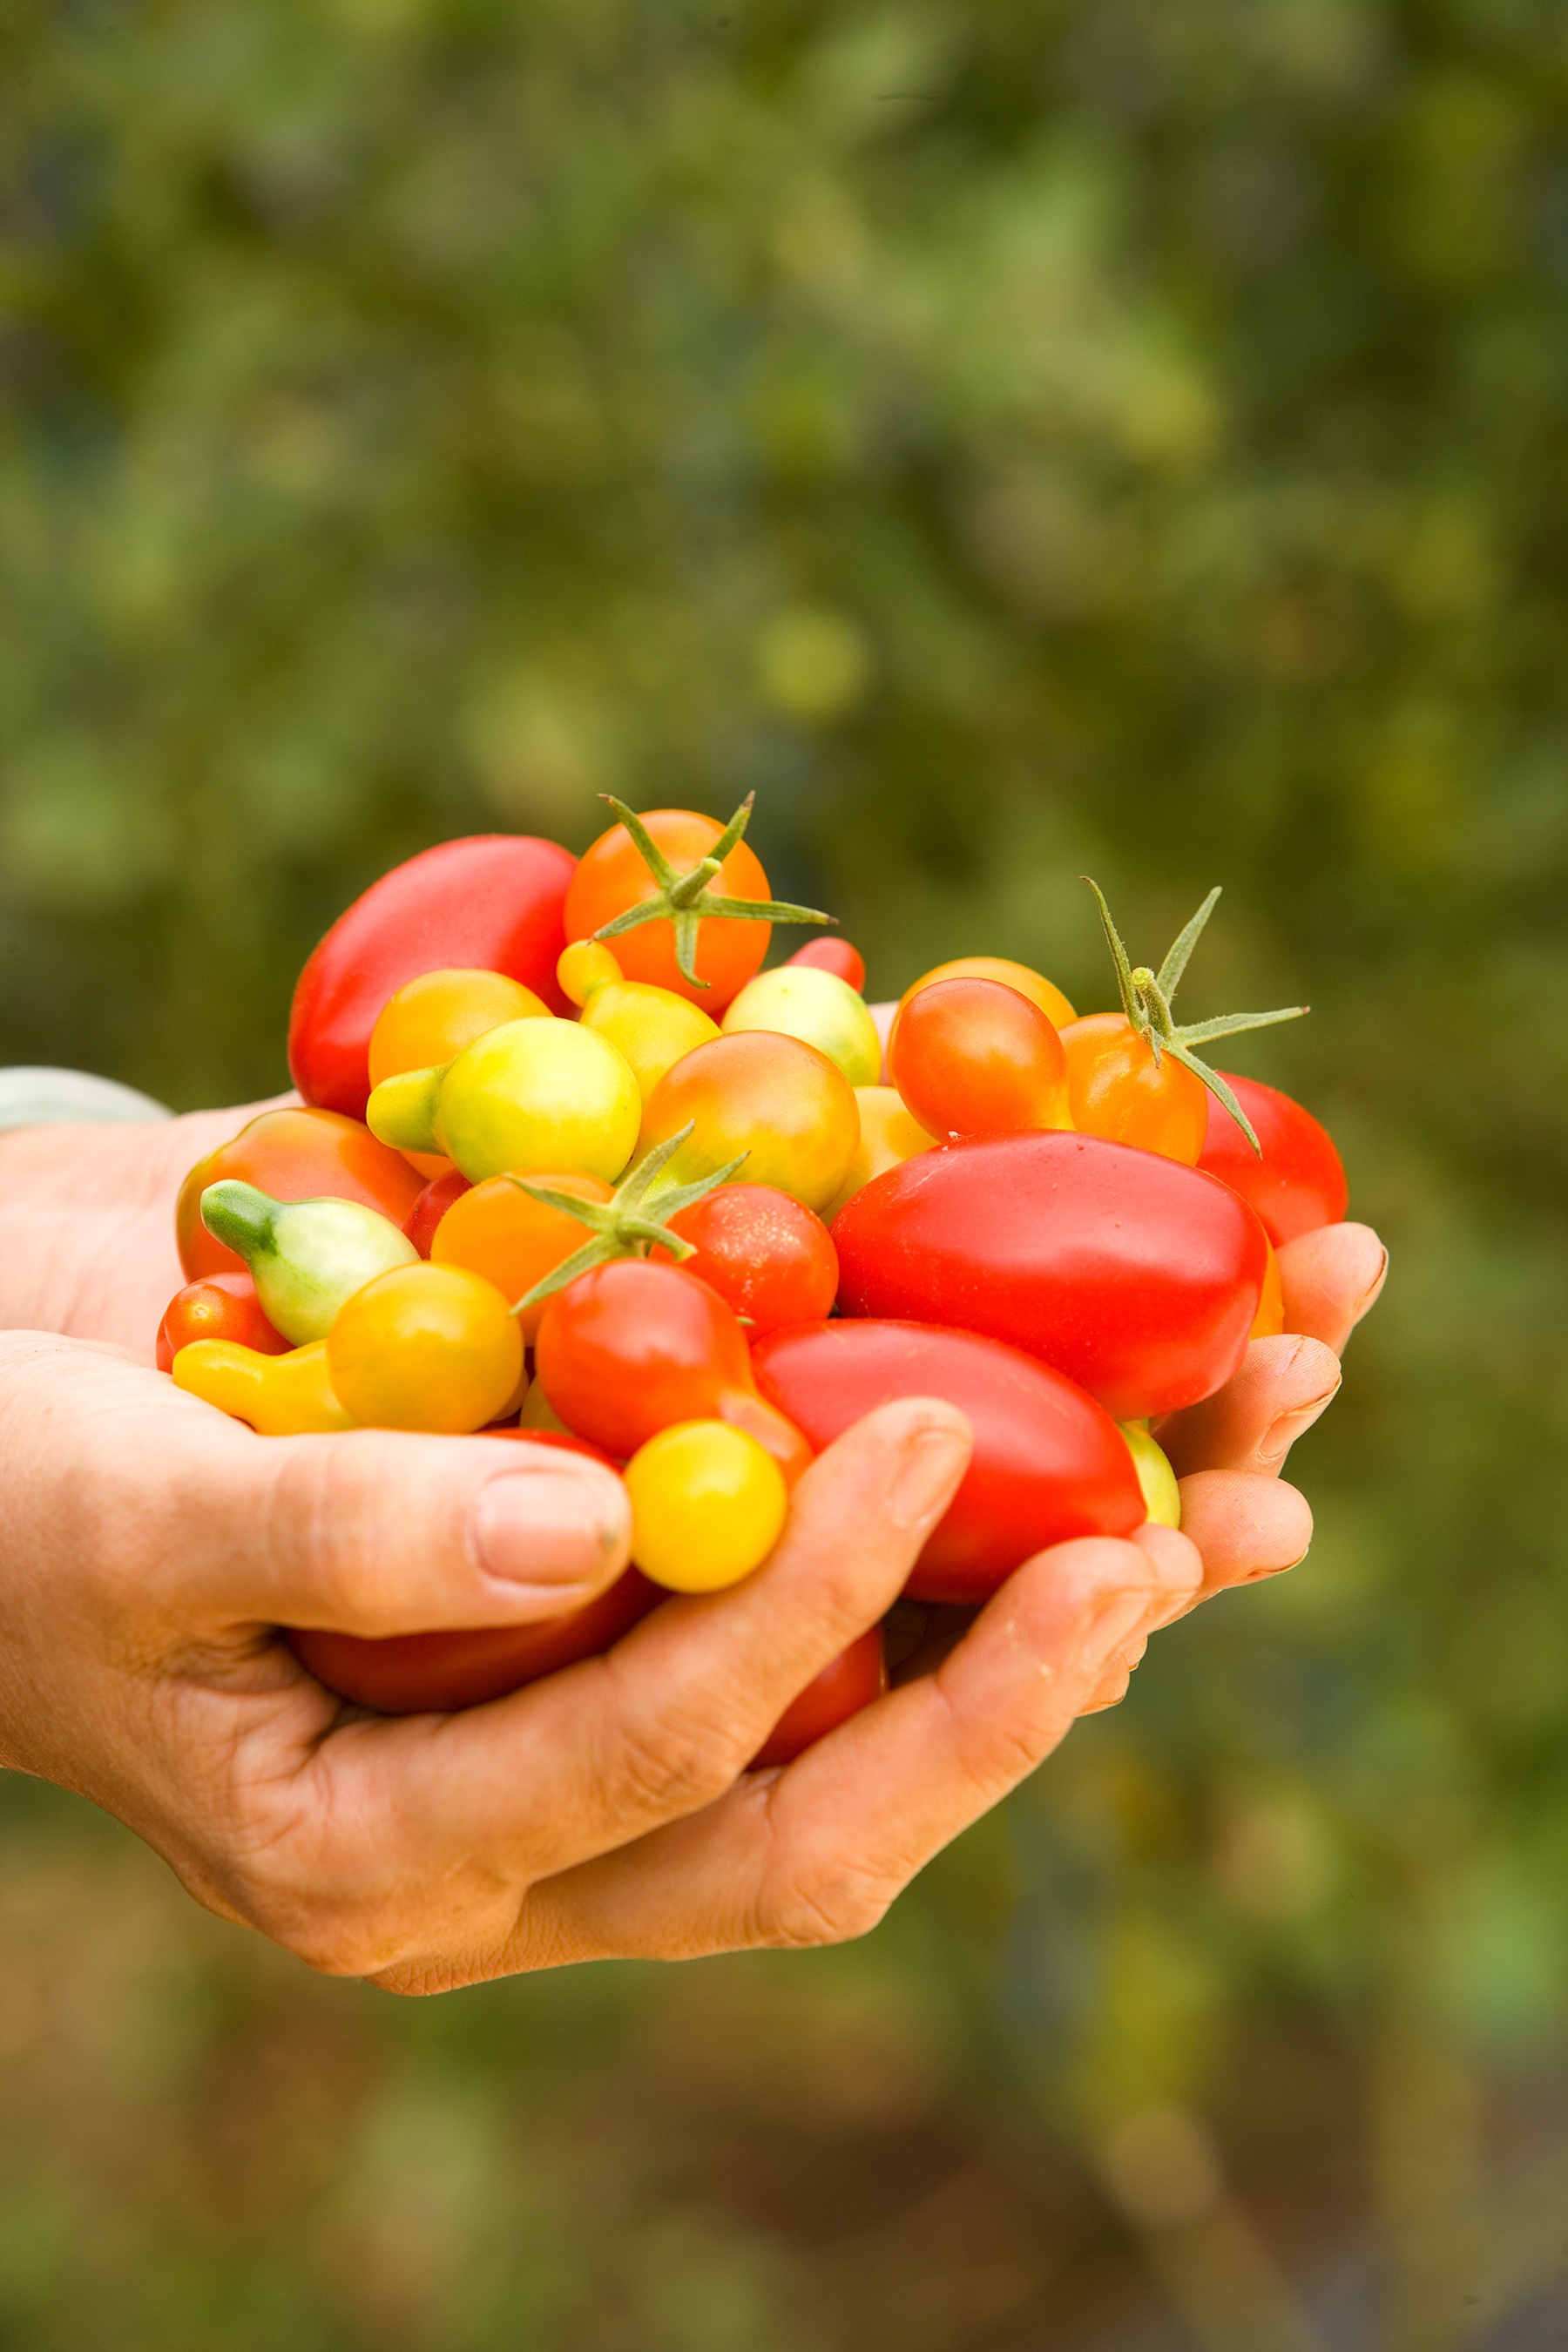
plant, fruit, flower, ripe, orange, food, salad, red, ingredient, produce, vegetable, autumn, handful, fresh, yellow, healthy, holding, flora, close up, nutrition, peppers, tomatoes, rose hip, macro photography, flowering plant, land plant